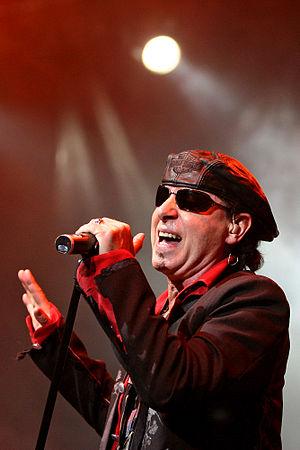
Klaus Meine, né le 25 mai 1948 à Hanovre en Basse-Saxe, est le chanteur du groupe allemand de hard rock Scorpions.
Scorpions est un groupe de hard rock allemand, originaire d'Hanovre. Leur premier album voit le jour en 1972. Le groupe connaît un prestige planétaire – surtout à partir des années 1980 – grâce à des titres hard rock tels que No One Like You en 1982 ou Rock You Like a Hurricane en 1984 et des ballades à l'instar de Still Loving You ou Wind of Change et Send Me an Angel en 1990, des chansons à grand succès commercial. Le déclin médiatique venu à partir des années 1990, les protagonistes se sont tournés vers de nouvelles expériences, avec notamment l'album Moment of Glory, Acoustica mais reviennent à leurs recettes traditionnelles en 2010 avec l'album Sting in the Tail.